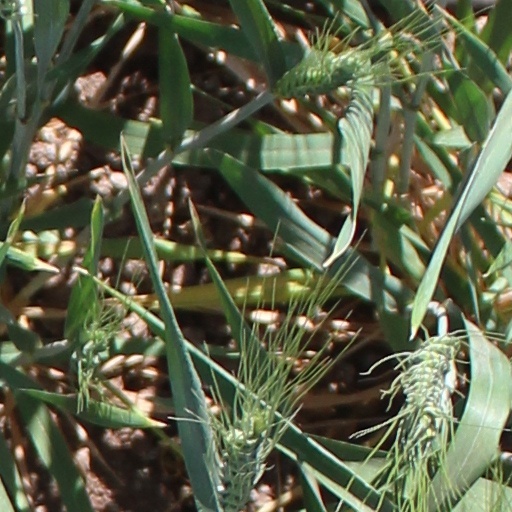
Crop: wheat